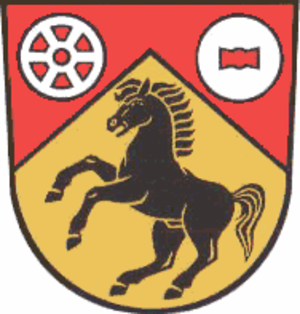
Crawinkel est une commune allemande de l'arrondissement de Gotha, en Thuringe où fut brulé pendant la Seconde Guerre mondiale le wagon de l'Armistice sur l'ordre de Hitler. La commune est administrée par la ville d'Ohrdruf.